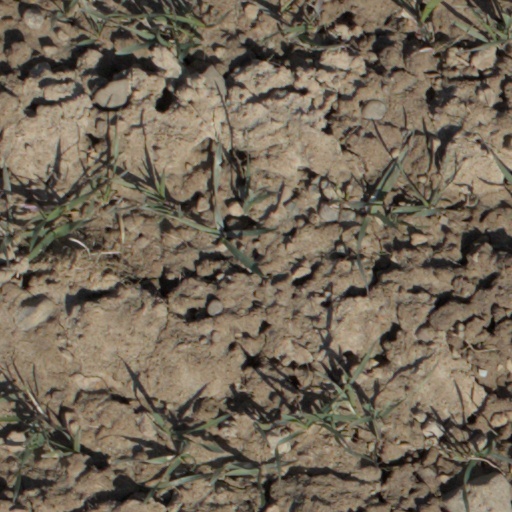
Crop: wheat